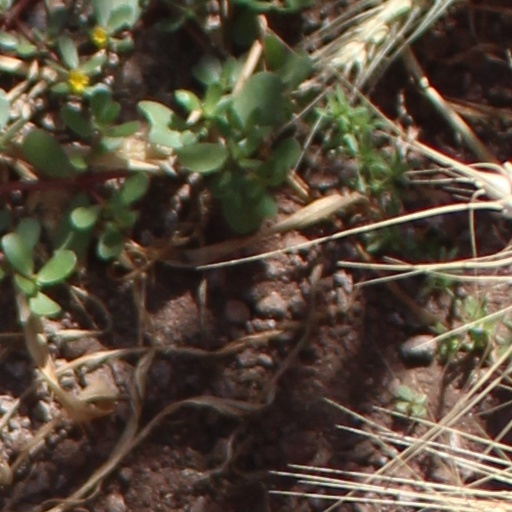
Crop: wheat